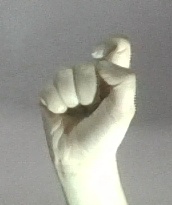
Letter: fa